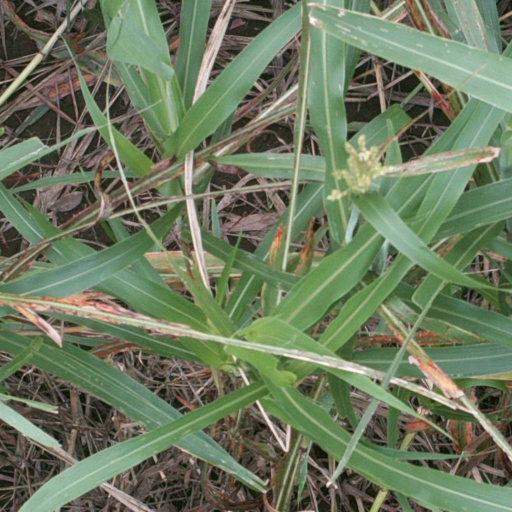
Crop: sorghum